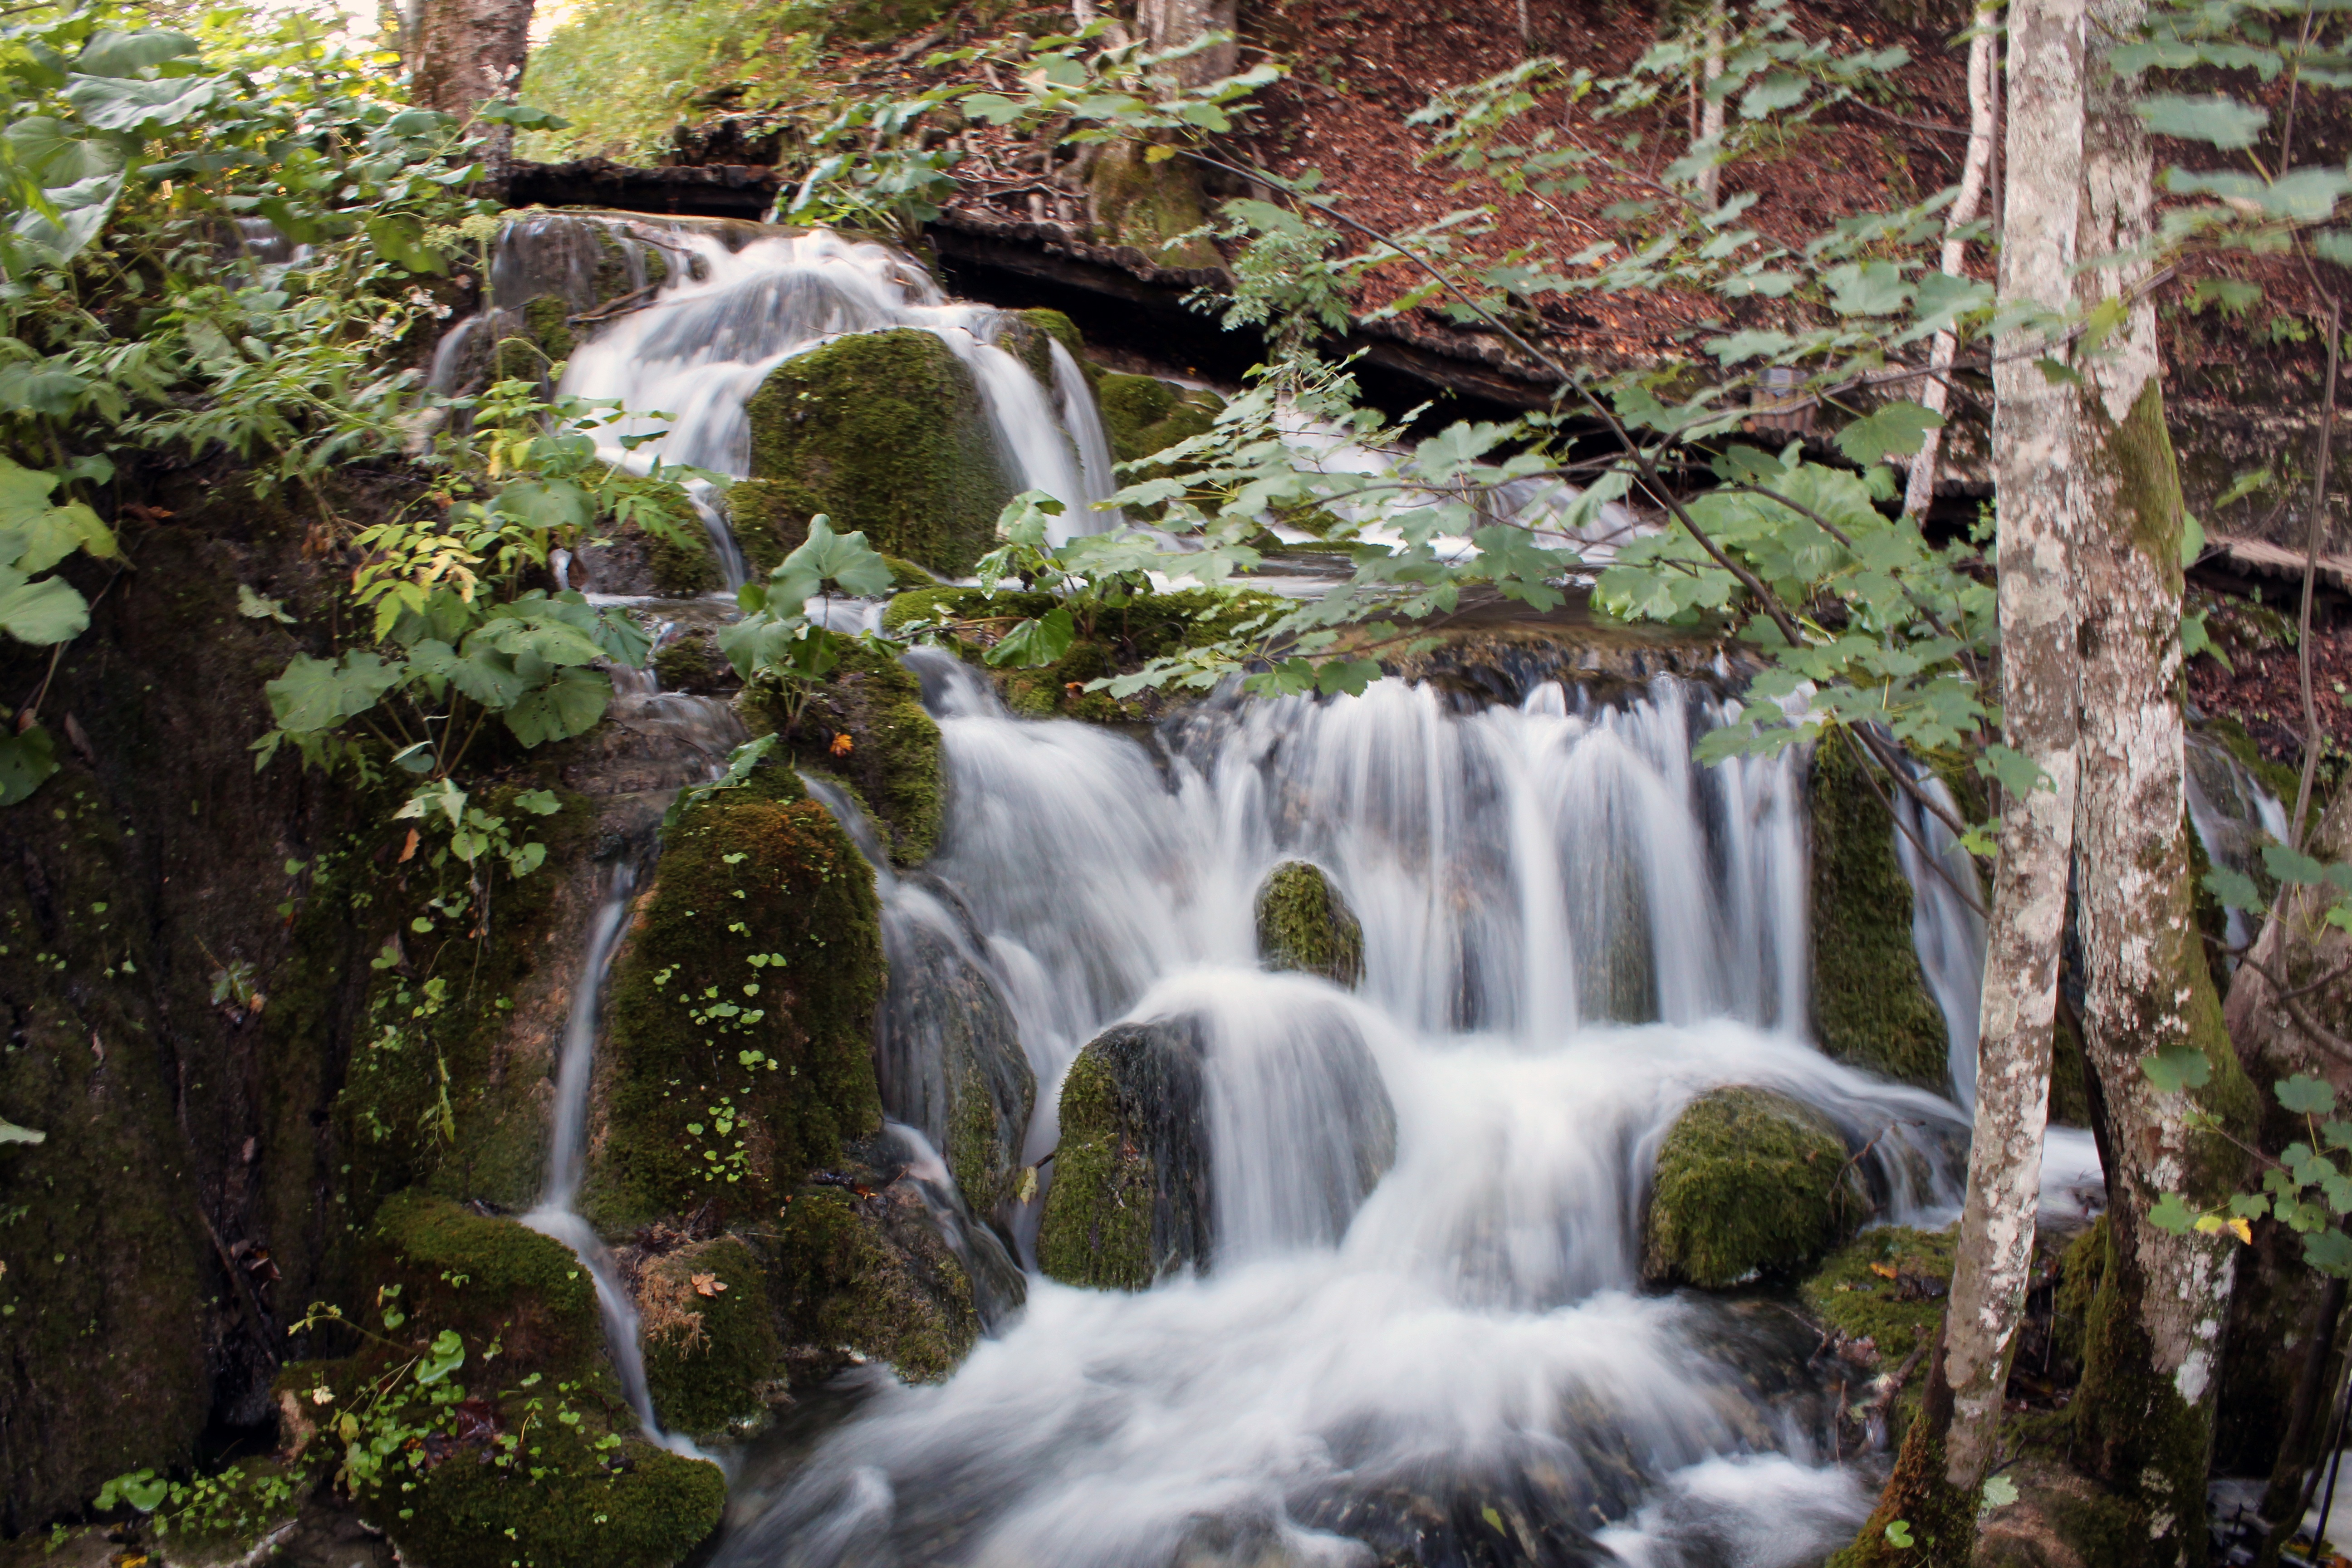
water, nature, forest, waterfall, river, mystical, moss, idyllic, stream, green, jungle, autumn, botany, rest, long exposure, body of water, water flow, rainforest, wasserfall, woodland, bach, habitat, mood, waters, water feature, watercourse, murmur, recovery, natural environment